The Soloist

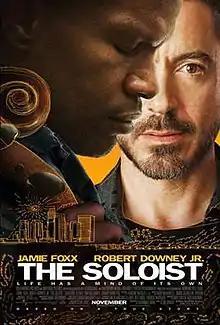
Theatrical release poster

The Soloist is a 2009 biographical drama film directed by Joe Wright, and starring Jamie Foxx and Robert Downey Jr. The plot is based on the true story of Nathaniel Ayers, a musician who developed schizophrenia and became homeless. Originally intended to be released on November 21, 2008, the film was released in theaters on April 24, 2009. It received mixed reviews from critics and grossed just $38 million against its $60 million budget.